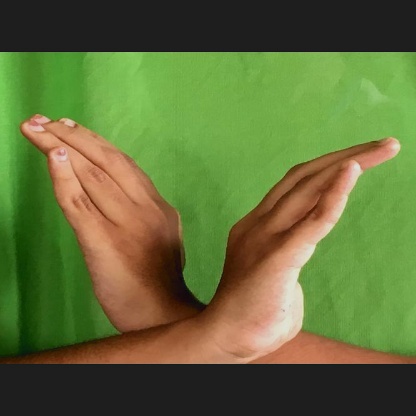
Mudra: Nagabandha